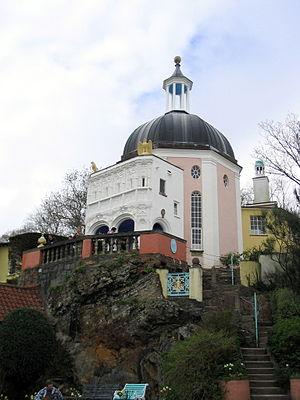
Numéro deux est un personnage de fiction de la série Le Prisonnier créée par George Markstein et Patrick McGoohan en 1967.
Le Prisonnier est une série télévisée britannique en 17 épisodes de 52 minutes, créée par l'écrivain et ancien agent des services secrets George Markstein et Patrick McGoohan, acteur principal, scénariste et producteur exécutif. En version originale, elle a d'abord été diffusée au Canada à partir du 5 septembre 1967 sur le réseau CTV, puis au Royaume-Uni du 29 septembre 1967 au 1ᵉʳ février 1968 sur le réseau ITV.
Cet article présente les personnages de la série télévisée Le Prisonnier de 1967. Ils ont été créés par George Markstein et Patrick McGoohan. Leur particularité, pour certains, est de ne pas avoir de nom, mais d'être identifiés uniquement par un numéro ou une fonction.